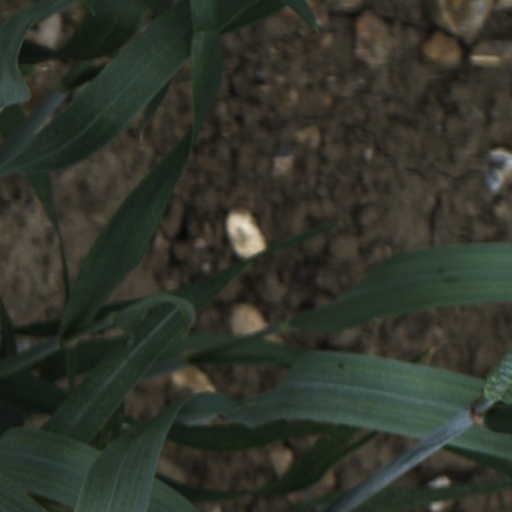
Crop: wheat